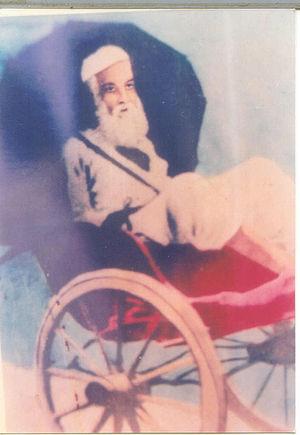
Muhammad Ashraf 'Ali Thanawi est un érudit islamique sunnite indien.